Geography of Toronto

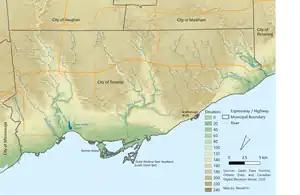
Topographic map of Toronto with grid north at the top

The tropical storm remnant of Hurricane Hazel caused 81 deaths in October 1954 due to flooding that swept homes along river banks into Lake Ontario. A sudden downburst during a strong thunderstorm was believed to have played a contributing factor in the Air France Flight 358 crash on August 2, 2005. Just a few weeks later on August 19, part of a tornado outbreak in Southern Ontario, record-breaking intense rainfall, the worst since Hazel, deluged north-central sections of the city within a couple of hours and destroying a section of Finch Avenue West over Black Creek in North York resulting in record insurance claims. Some rain gauges recorded of rain, over in just one hour. Another large rainstorm with intense, record rainfall amounts struck a wide swath of the city during the afternoon rush hour on July 8, 2013, flooding city streets, subway tunnels, basements and knocking out power for over two million residents, stranding commuters, some having to be rescued from a submerged train. A daily rainfall record of was set at Pearson Airport, most falling in an hour and a half. Flood insurance claims are likely to exceed the 2005 storm due to a wider area affected. In the springs of 2017 and 2019, heavy rain combined with snow melt led to the water levels of Lake Ontario to rise to record levels, flooding parts of the Toronto Islands and closing it to the public.